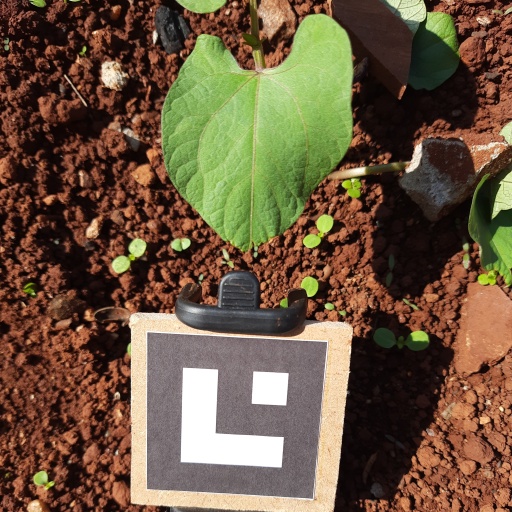
Observations: wavy surface, eating holes in the edge, under sunlight